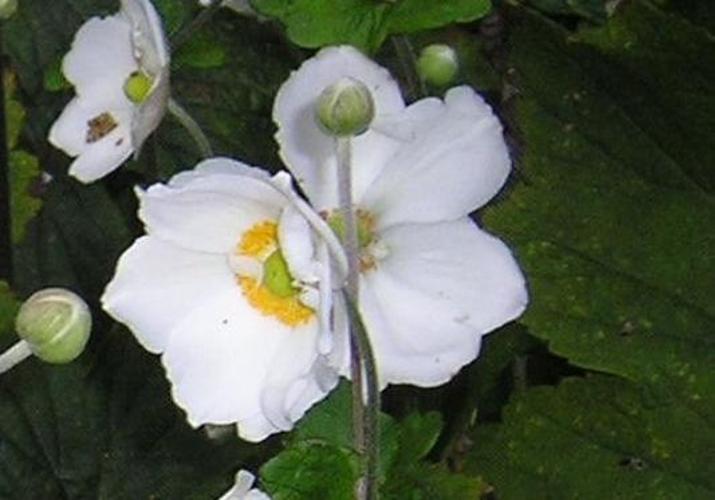
Label: japanese anemone